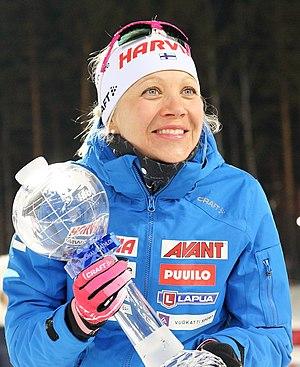
Kaisa Leena Mäkäräinen, née le 11 janvier 1983 à Ristijärvi, est une biathlète finlandaise.